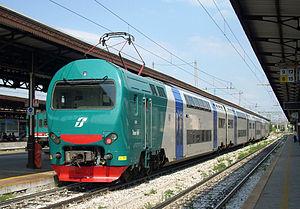
La rame TAF - Treno ad Alta Frequentazione - est une rame ferroviaire italienne conçue au début des années 1990 pour Trenitalia et Ferrovie Nord Milano, dédiée aux services régionaux et de banlieue.